Coldwater Beds

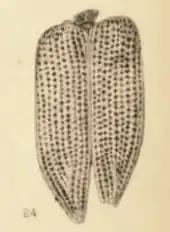
"Buprestis saxigena" (1890 illustration)

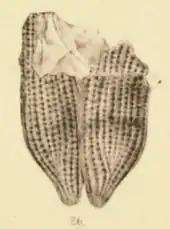
"Buprestis sepulta" (1890 illustration)

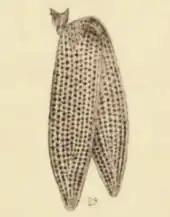
"Buprestis tertiaria" (1890 illustration)

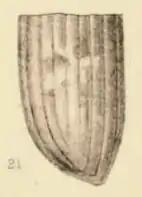
"Cercyon? terrigena"(1890 illustration)

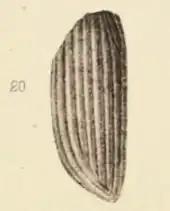
"Nebria paleomelas"(1890 illustration)

A wide variety of fossils occur in the formation, including abundant fish remains, insects, and plants, and rare occurrences of molluscs, ostracods, and birds: